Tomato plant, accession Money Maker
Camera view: vertical (180 deg); turntable rotation: 30 degrees
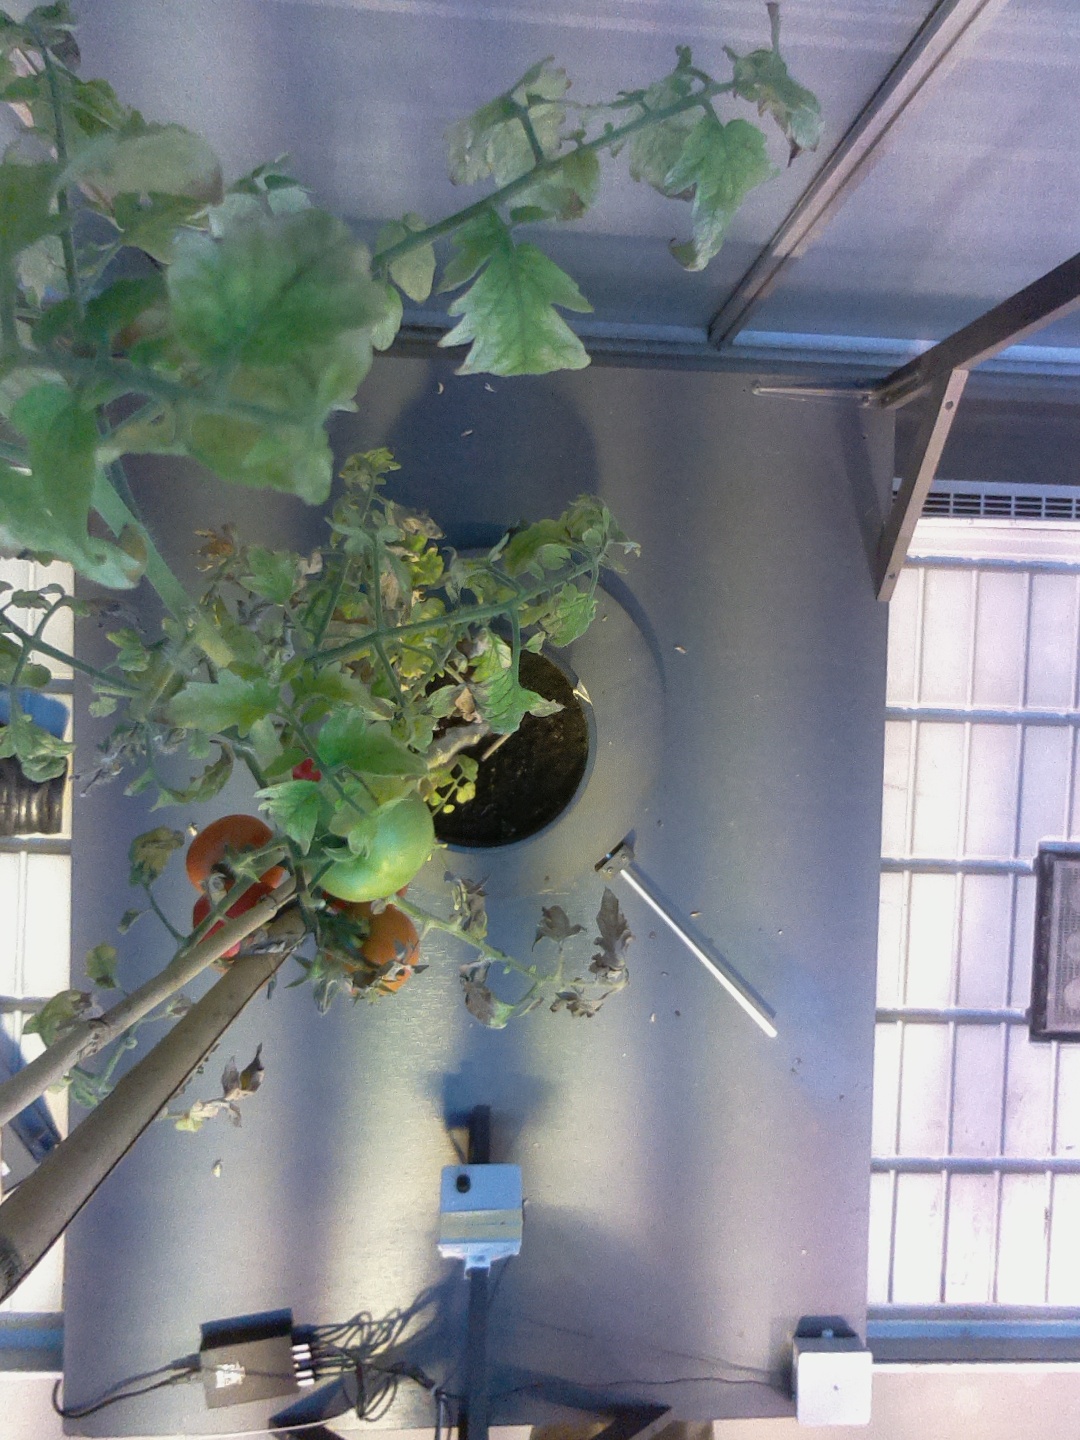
BBCH growth stage 89: 90%-100% of fruits show typical fully ripe color